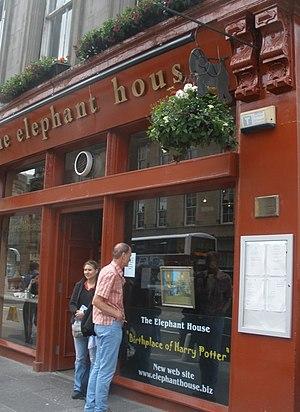
Harry Potter [ʔaʁi pɔtœʁ] est une série littéraire de low fantasy écrite par l'auteure britannique J. K. Rowling, dont la suite romanesque s'est achevée en 2007. Une pièce de théâtre, considérée comme la « huitième histoire » officielle, a été jouée et publiée en 2016. Les livres et le script de la pièce ont été traduits en français par Jean-François Ménard.